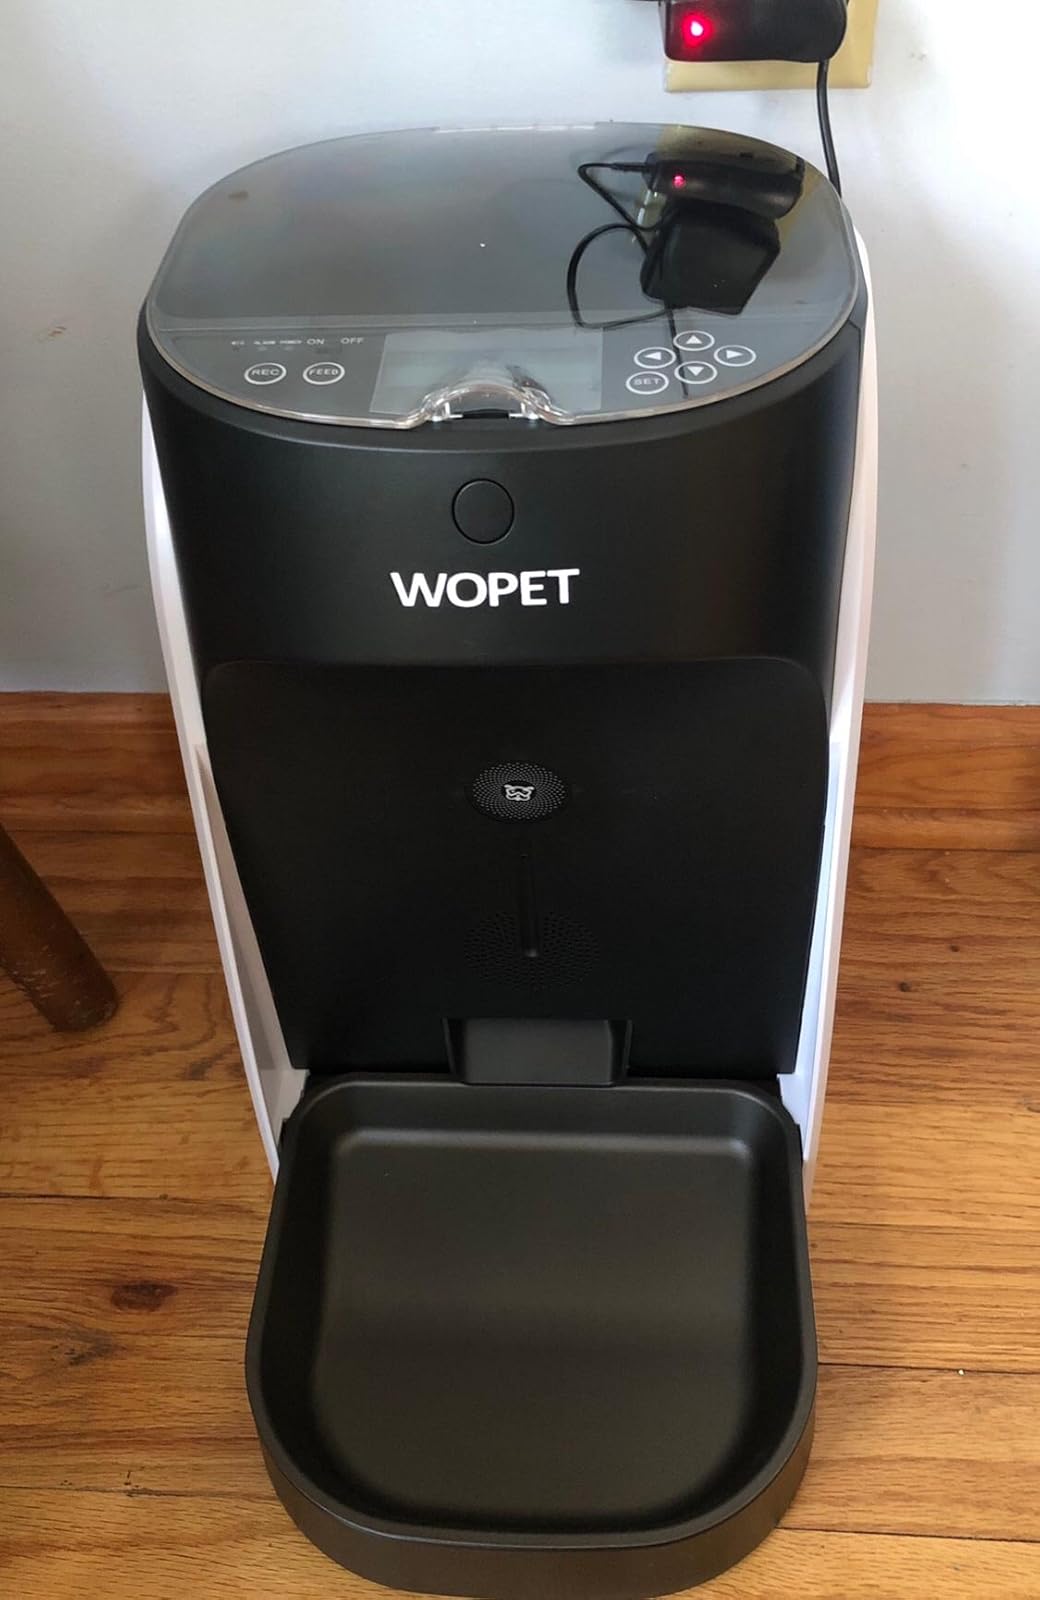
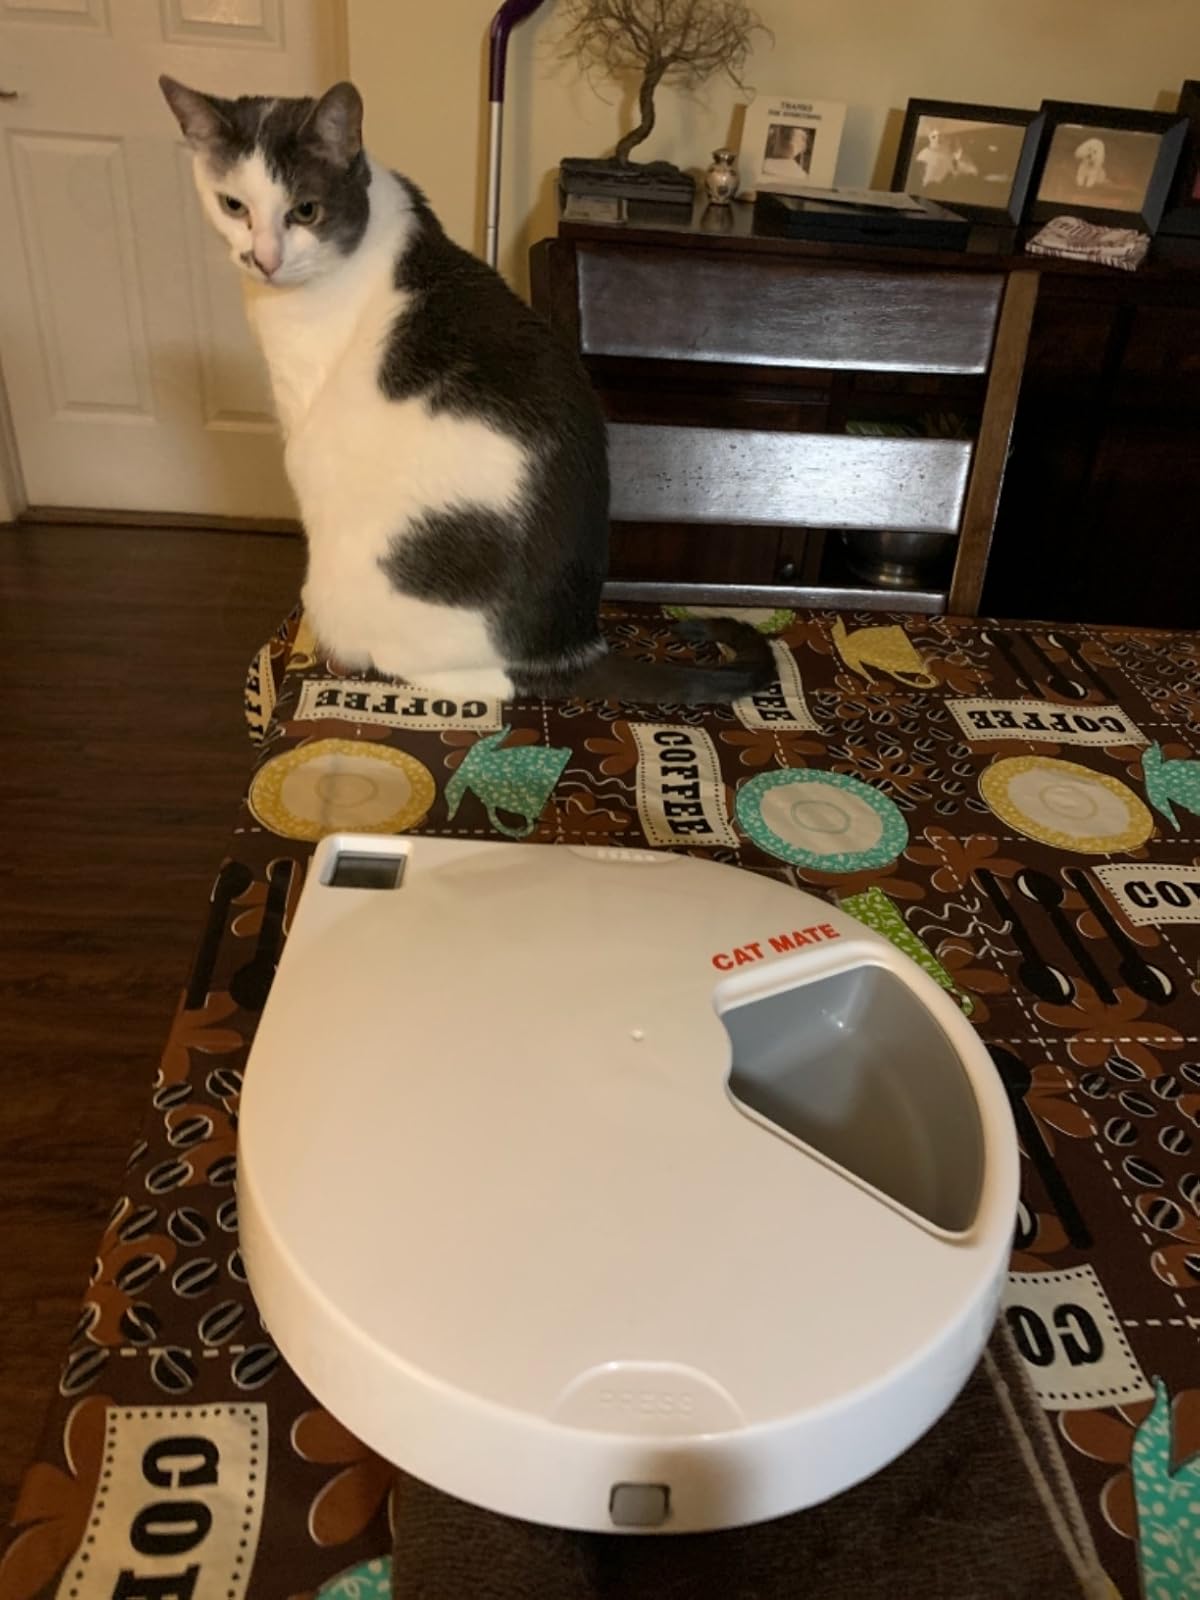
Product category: items_feeder
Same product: no